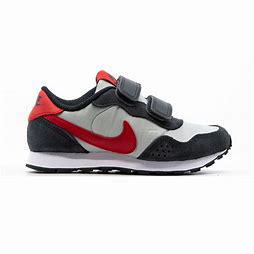
Brand: Nike
Model: MD Valiant